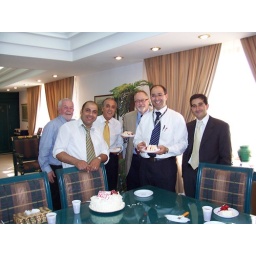
Sandy, Mamoun, Tayseer,Roy, Rami, and Maher enjoy the B-day cake in the Principal's office